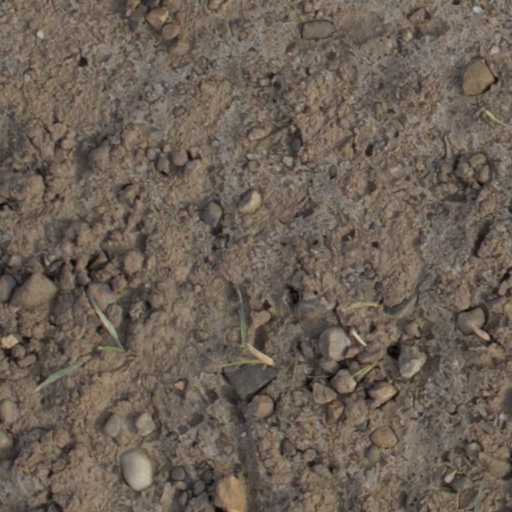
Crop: wheat